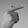
ASL letter: G